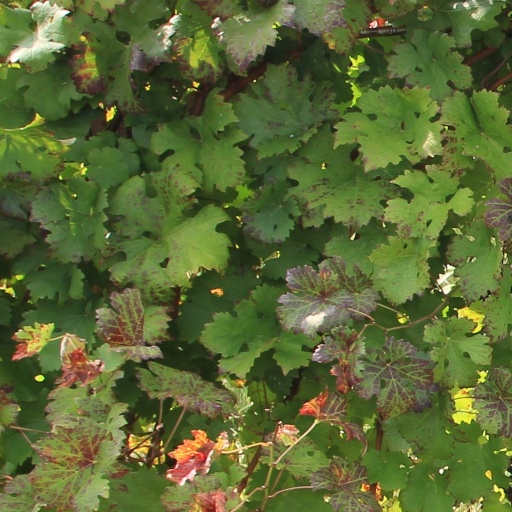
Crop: grape